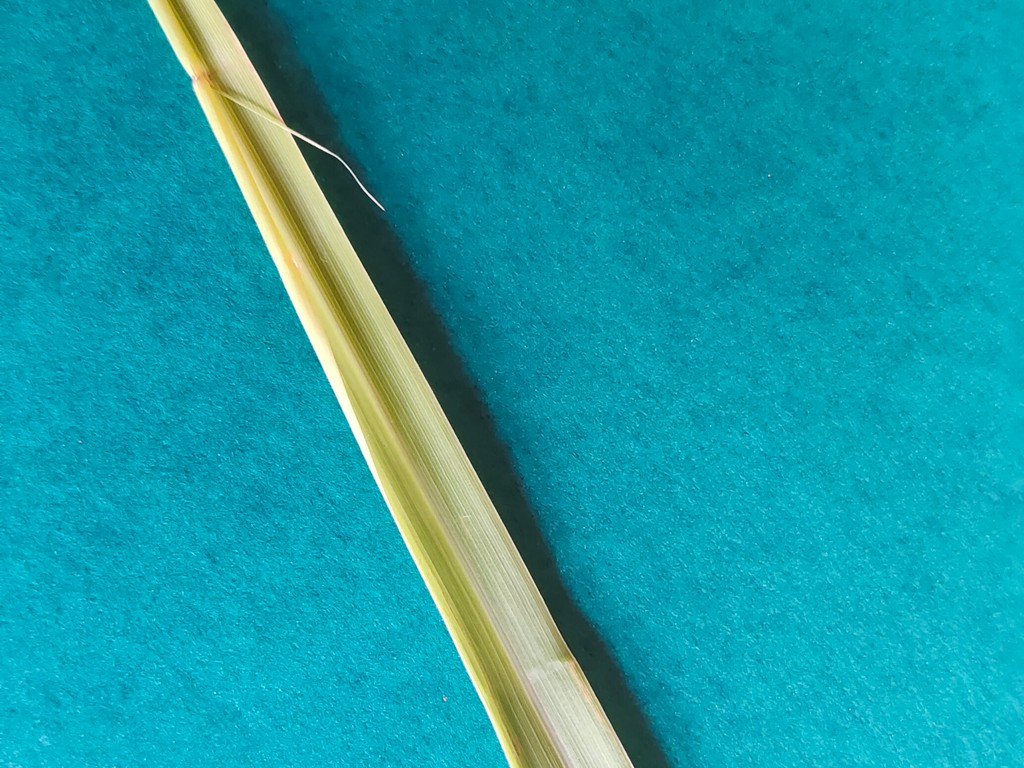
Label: Healthy